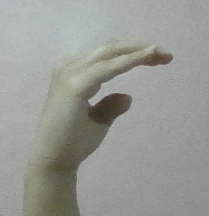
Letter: jeem